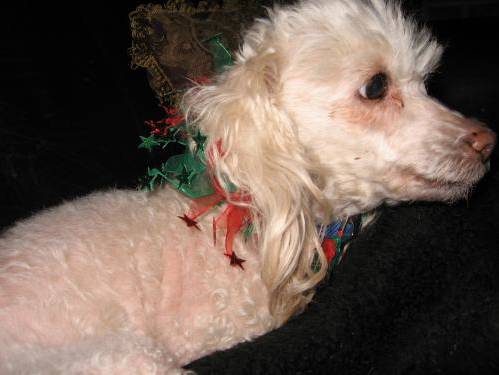
Label: dog